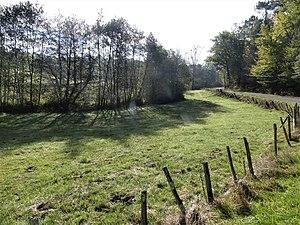
La vallée de l'Eyraud au sud-ouest du bourg de Laveyssière, Dordogne, France.
L'Eyraud est un ruisseau français, affluent en rive droite de la Dordogne, qui coule dans le département de la Dordogne, en région Nouvelle-Aquitaine.
Laveyssière est une ancienne commune française située dans le département de la Dordogne, en région Nouvelle-Aquitaine.